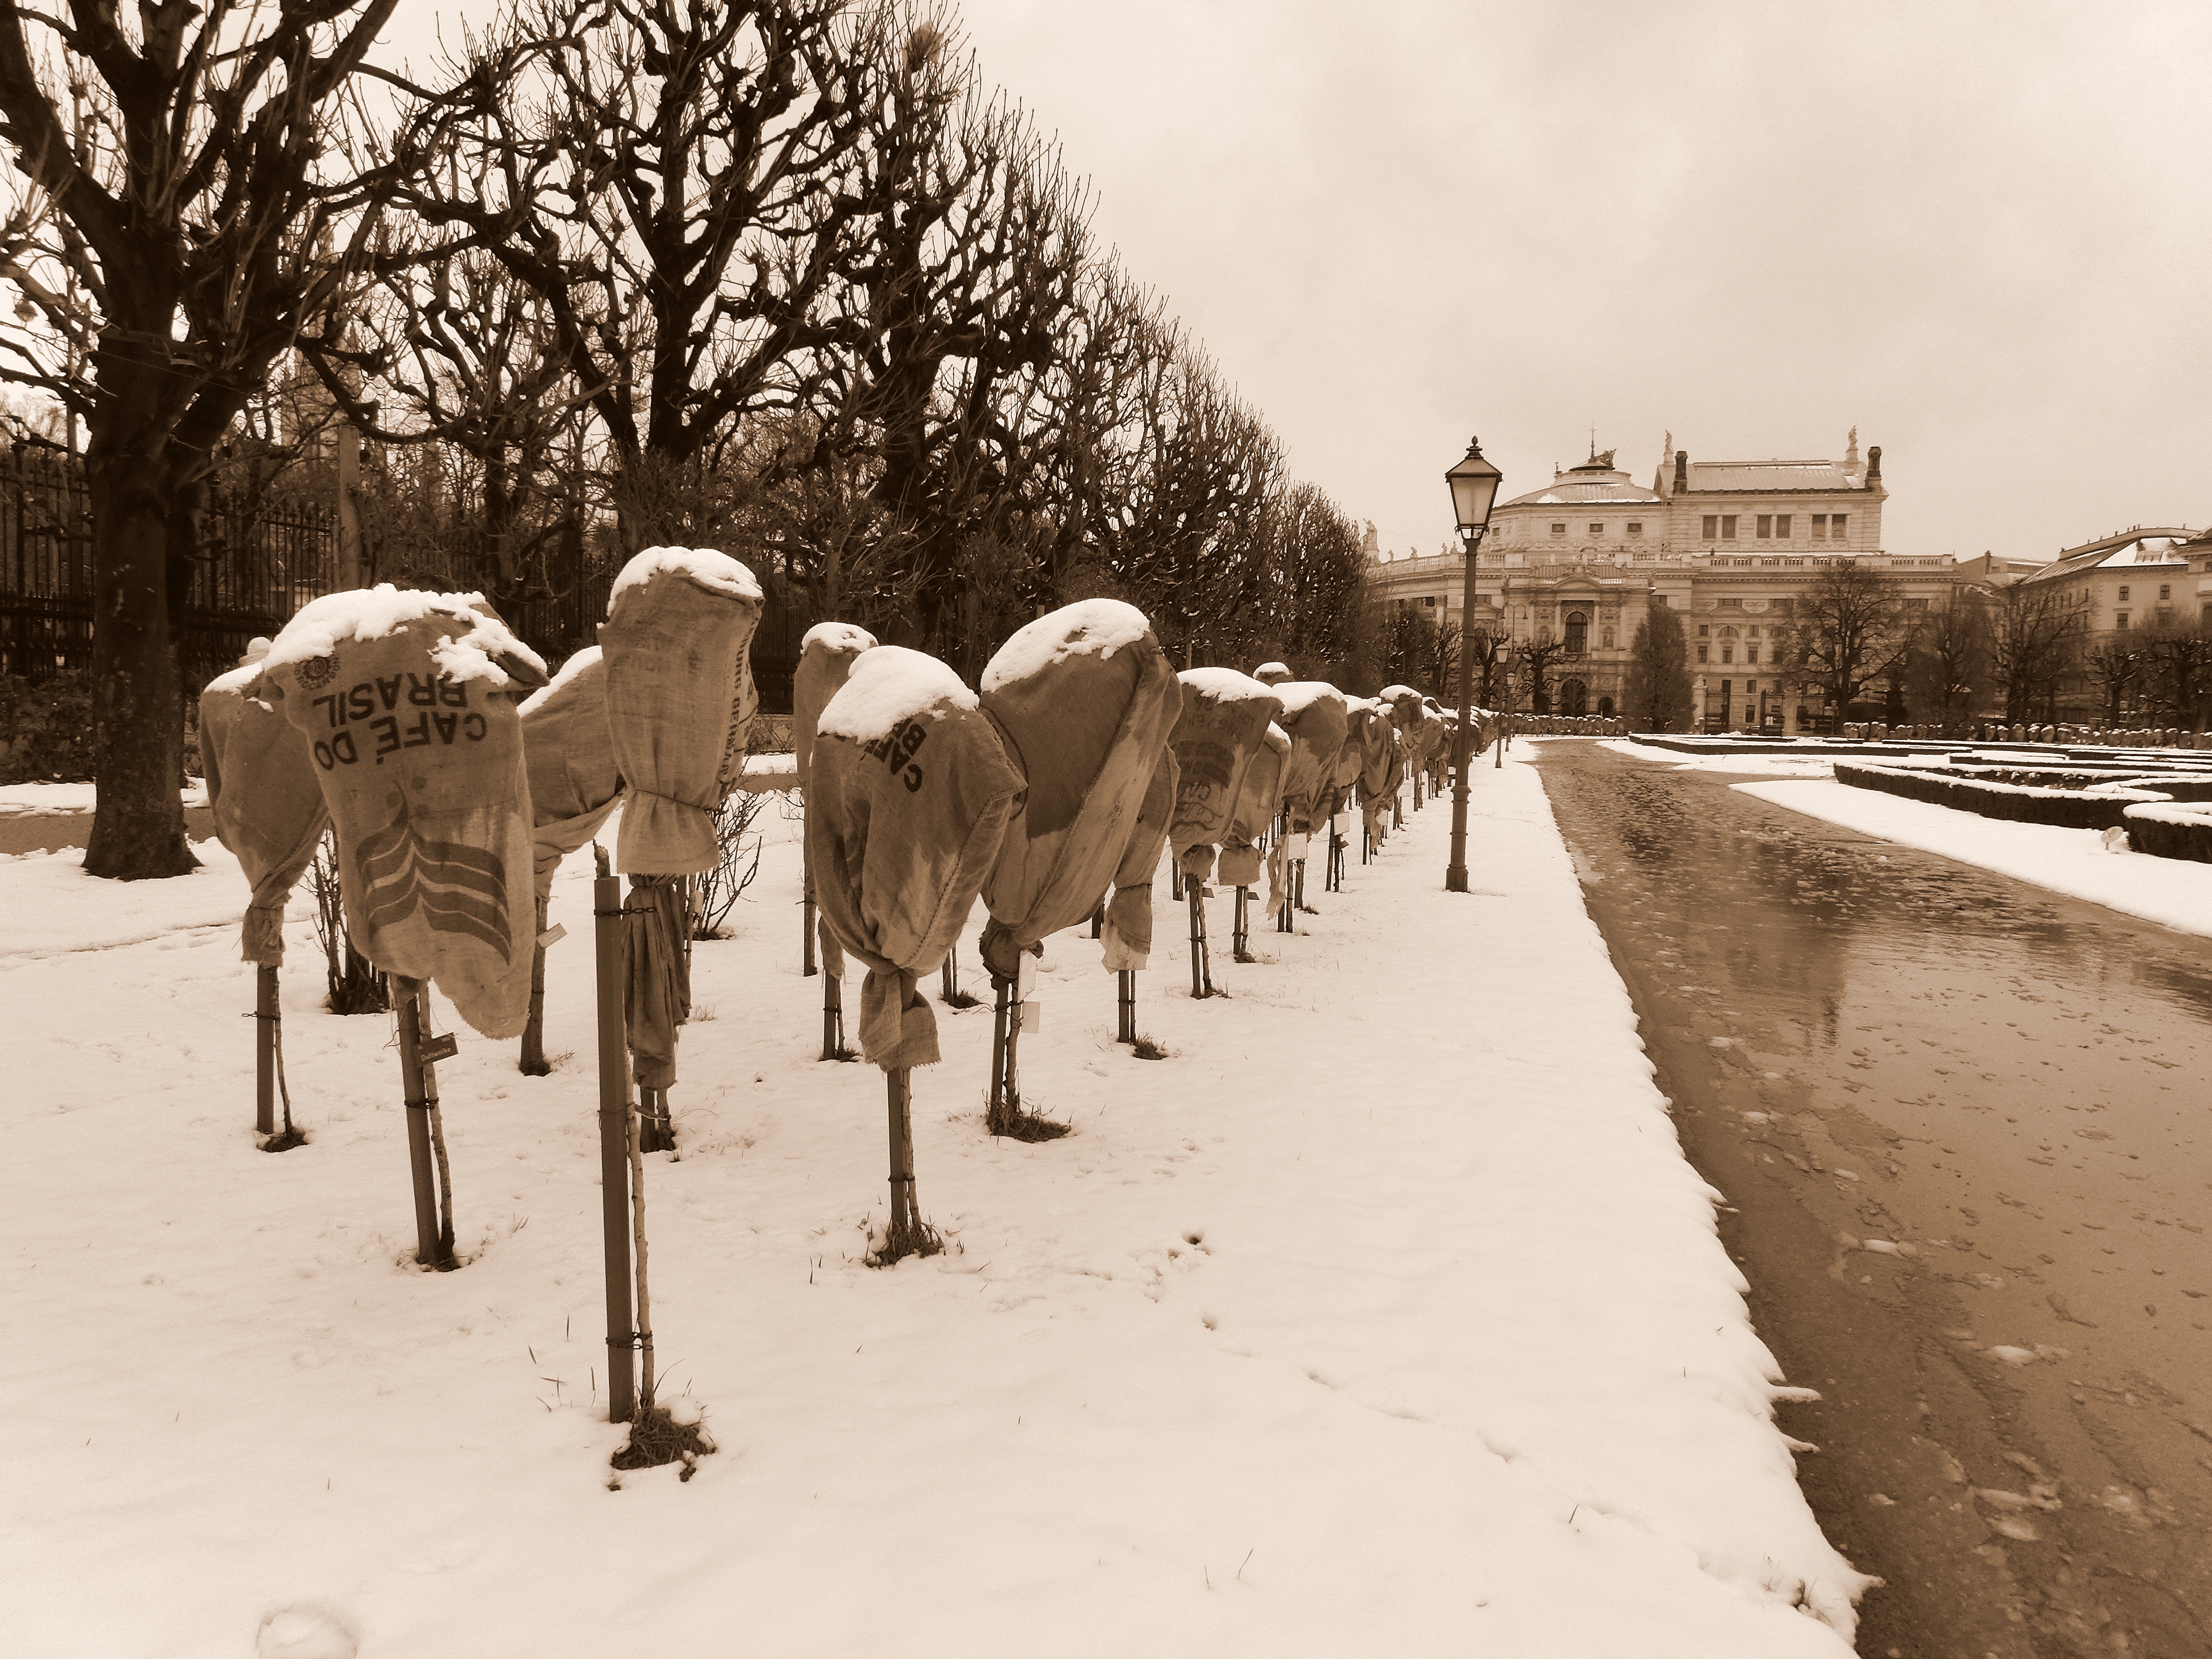
snow, cold, winter, camel, park, weather, covered, season, roses, rural area